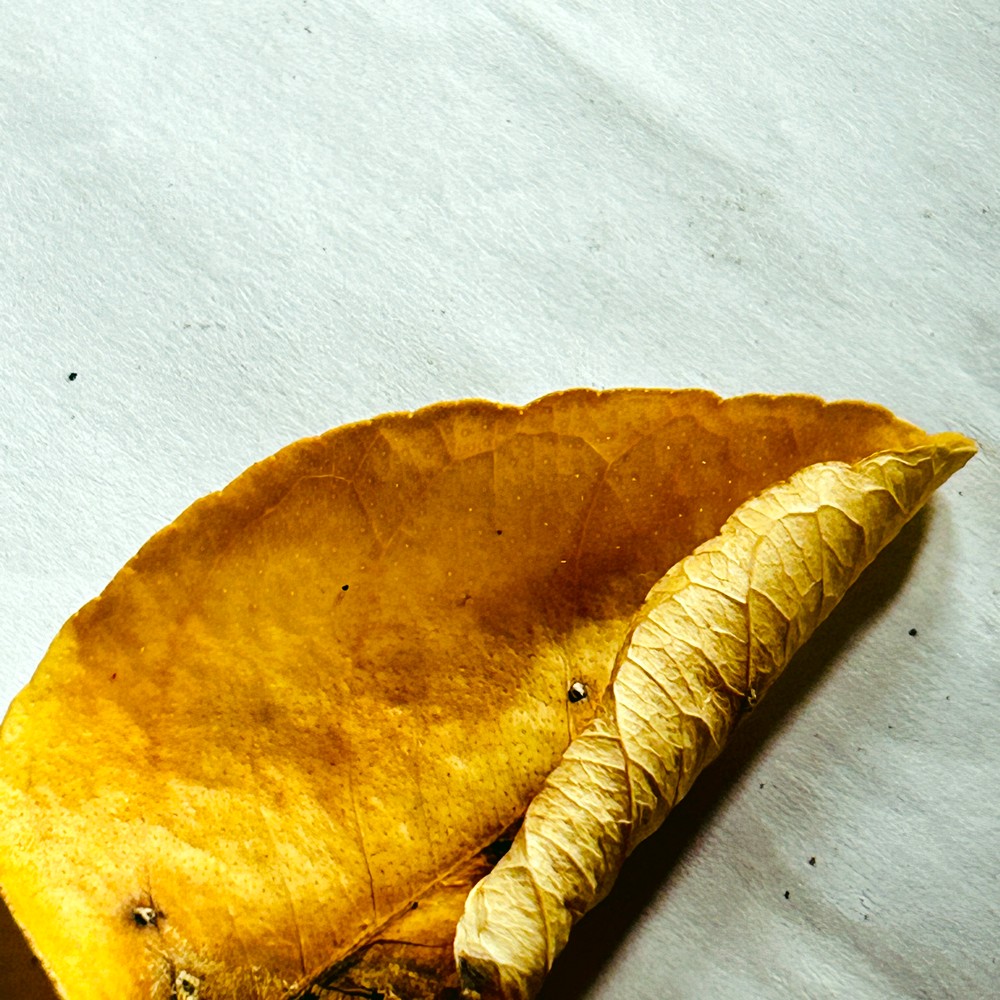
Label: Dry Leaf